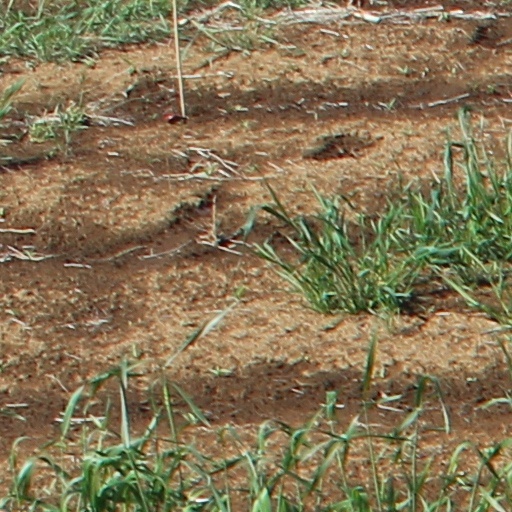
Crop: wheat